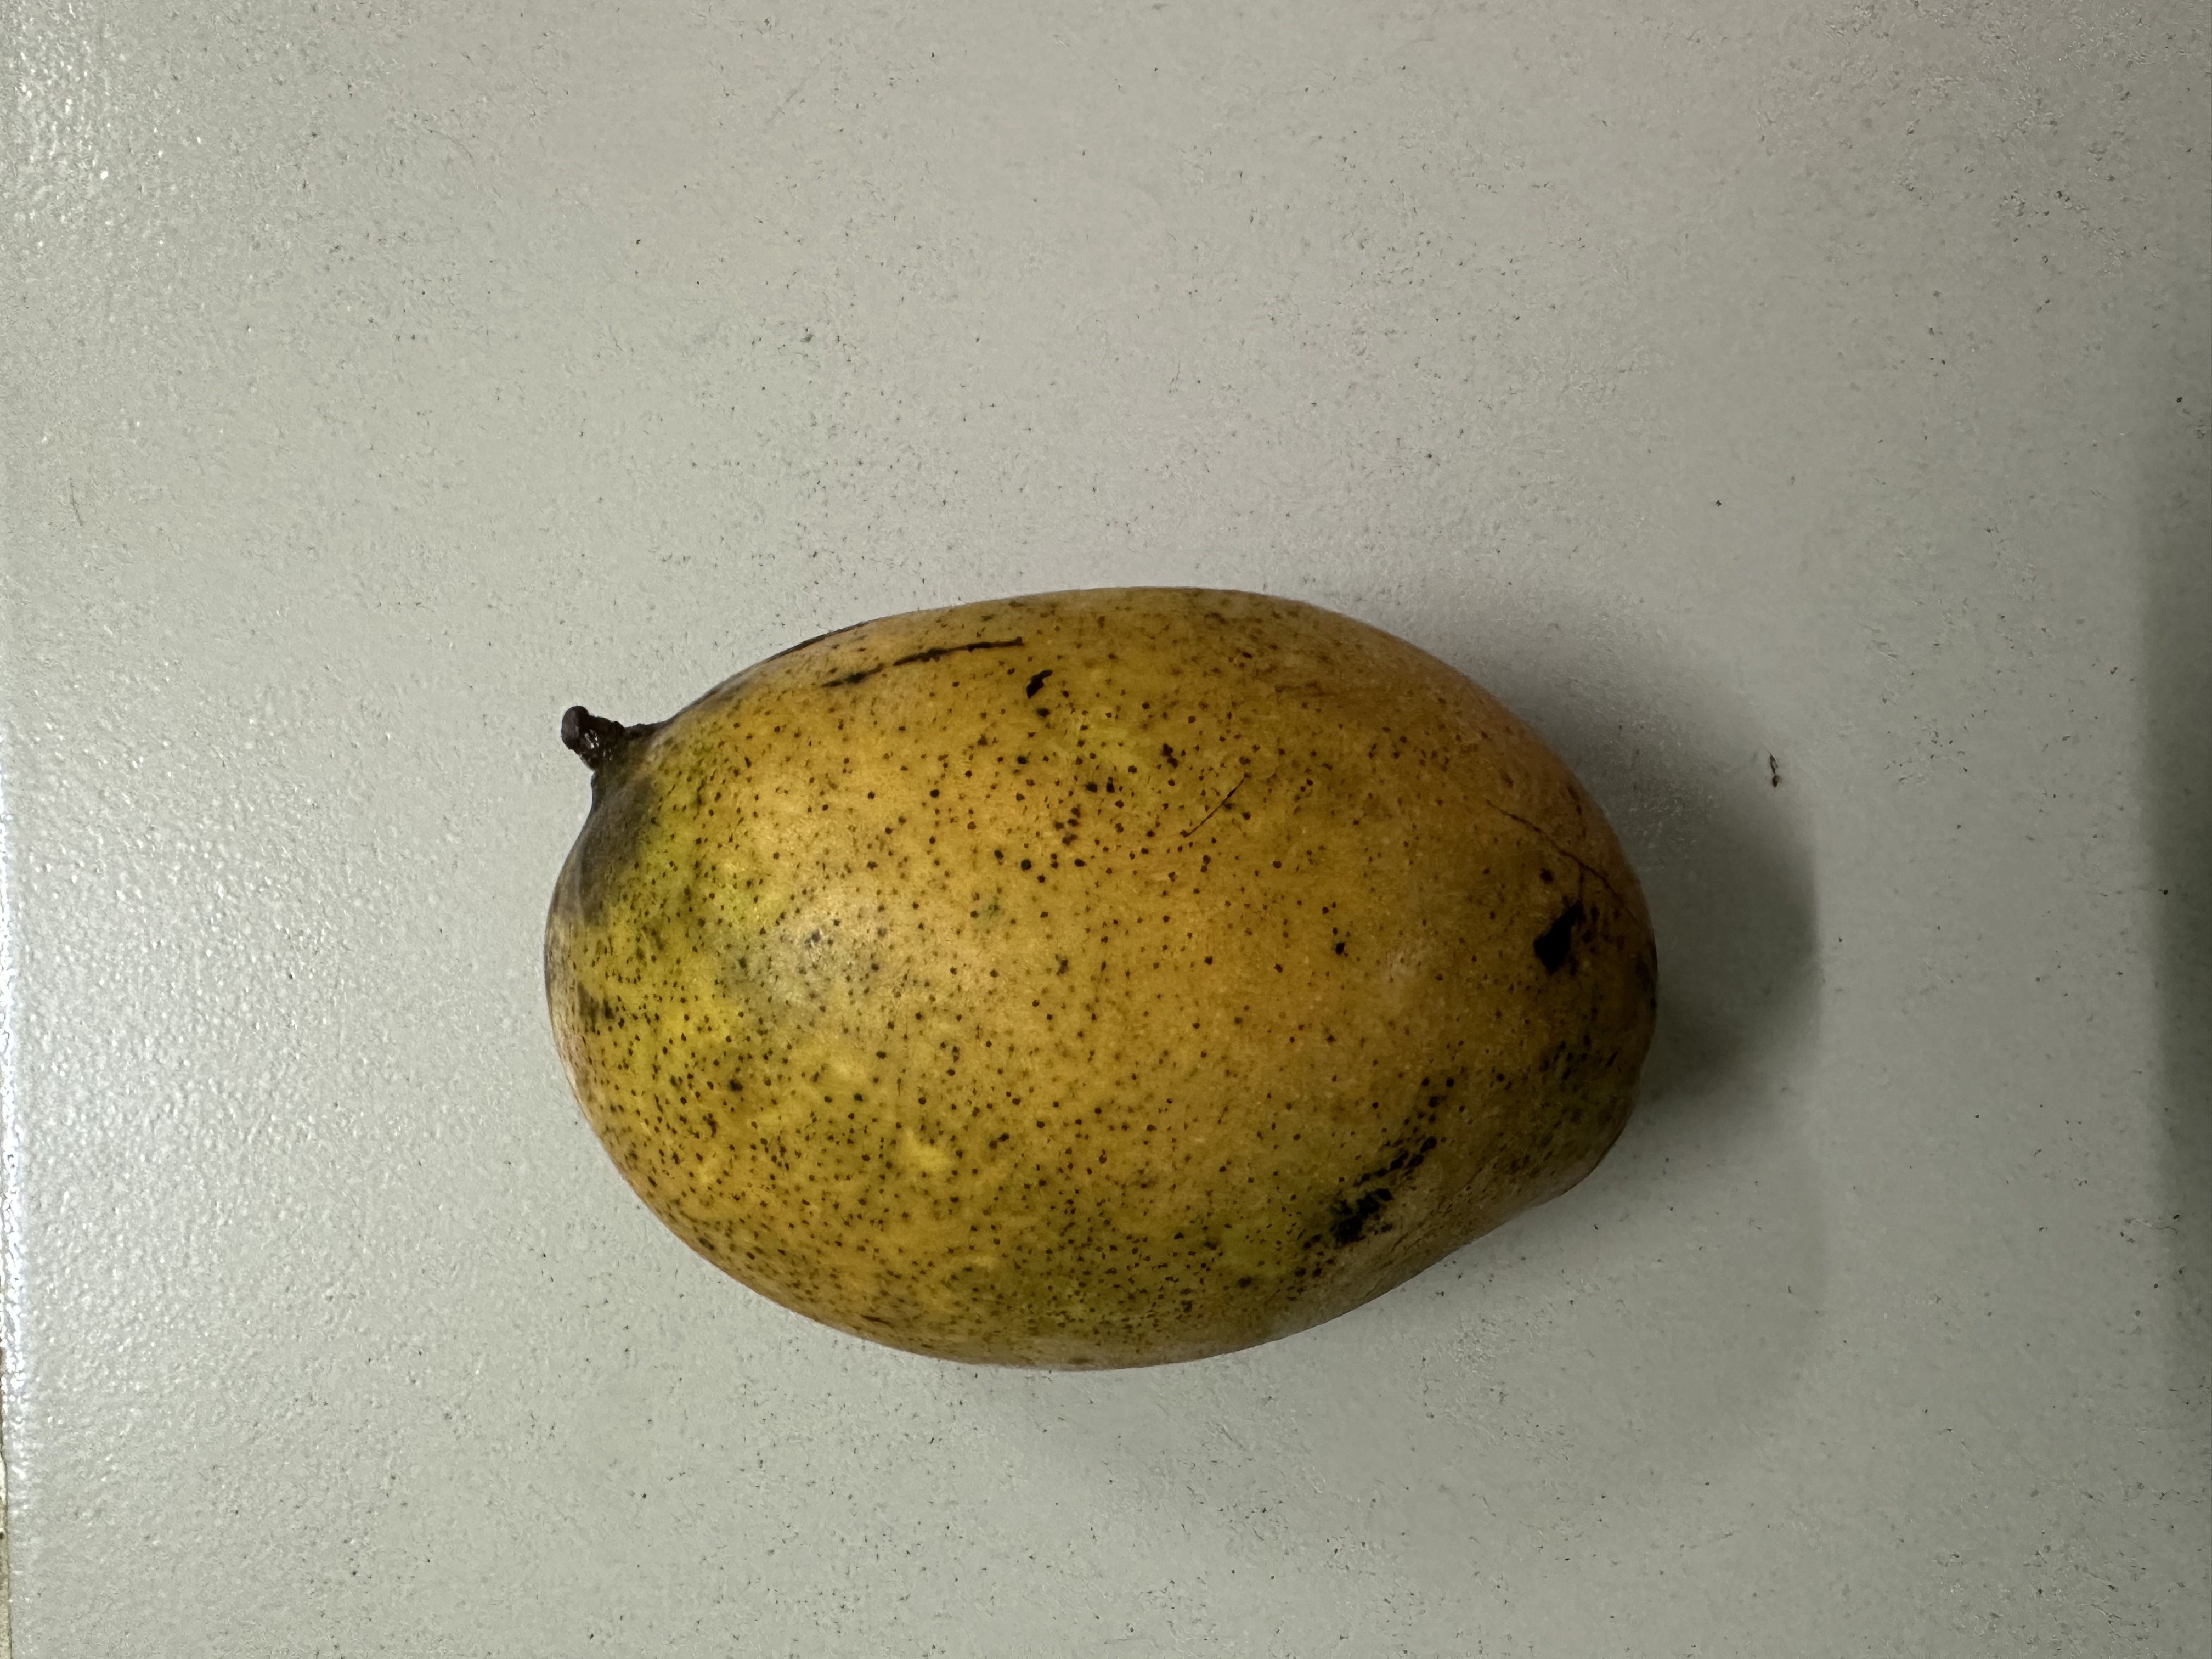
Mango variety: Mollika